Bell character

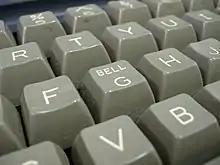
Keyboard for the Osborne 1

On Unix-like systems, or on MS-DOS or Windows, a user can cause the equivalent of ringing the bell to happen by typing at the command prompt the command: